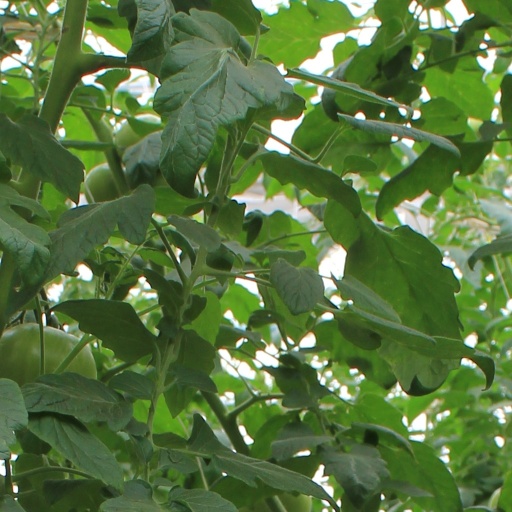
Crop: tomato